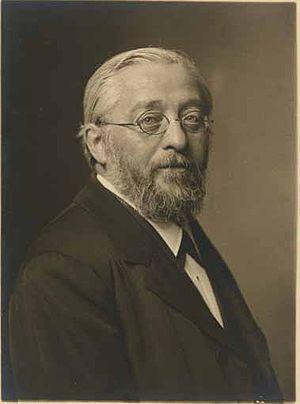
Paul Heinrich von Groth est un minéralogiste allemand.